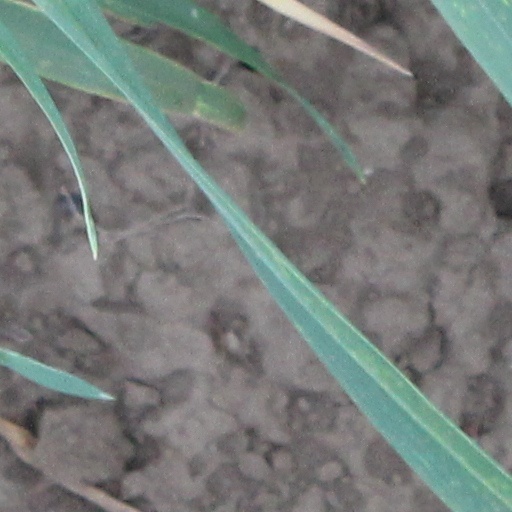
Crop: wheat